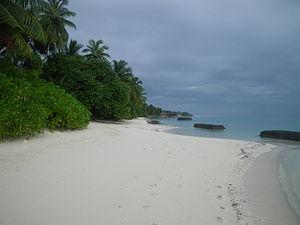
Kuramathi est une petite île inhabitée des Maldives. Elle était habitée de façon permanente jusqu'en 1973, date à laquelle ses habitants s'installèrent sur l'île voisine de Rasdhoo. Il s'agit depuis 1977 d'une des nombreuses îles-hôtel des Maldives, actuellement le Kuramathi Island Resort. Suite à des fouilles archéologiques intervenues en 1988, il apparaît que l'île était auparavant occupée par un important temple bouddhiste. Un grave naufrage s'y déroula le 29 mai 1868 : le Reindeer et son équipage de 28 hommes sombrèrent sur le récif.